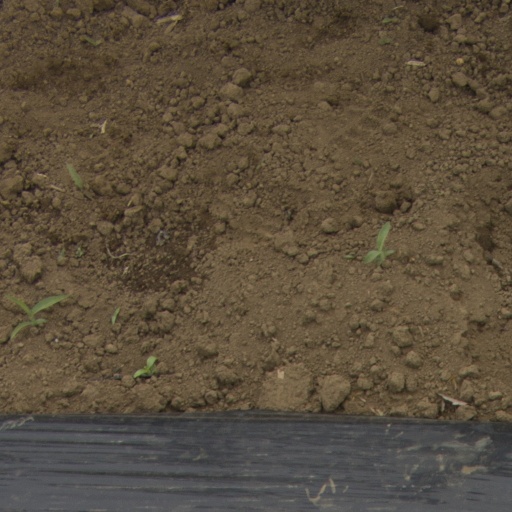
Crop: Jerusalem artichoke